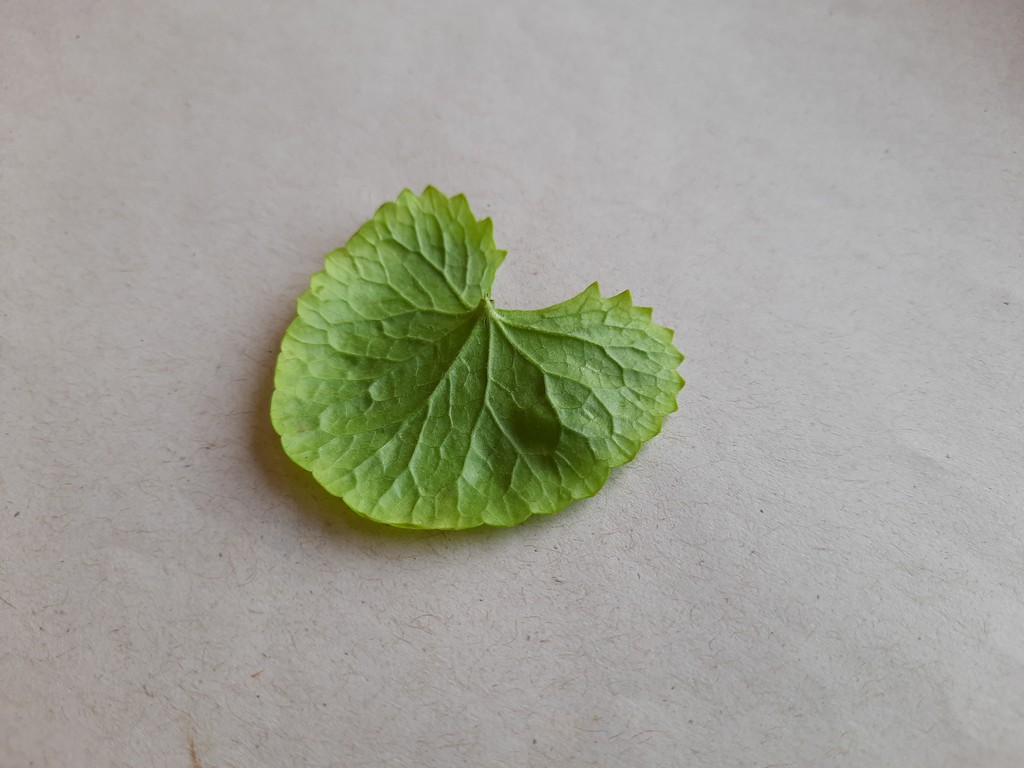
Label: Healthy